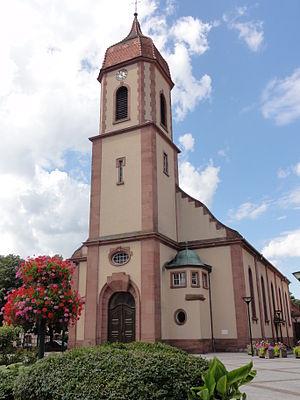
Alsace, Bas-Rhin, Église Saint-Barthélemy de Durrenbach (IA67007777).
Durrenbach est une commune française située dans le département du Bas-Rhin, en région Grand Est.